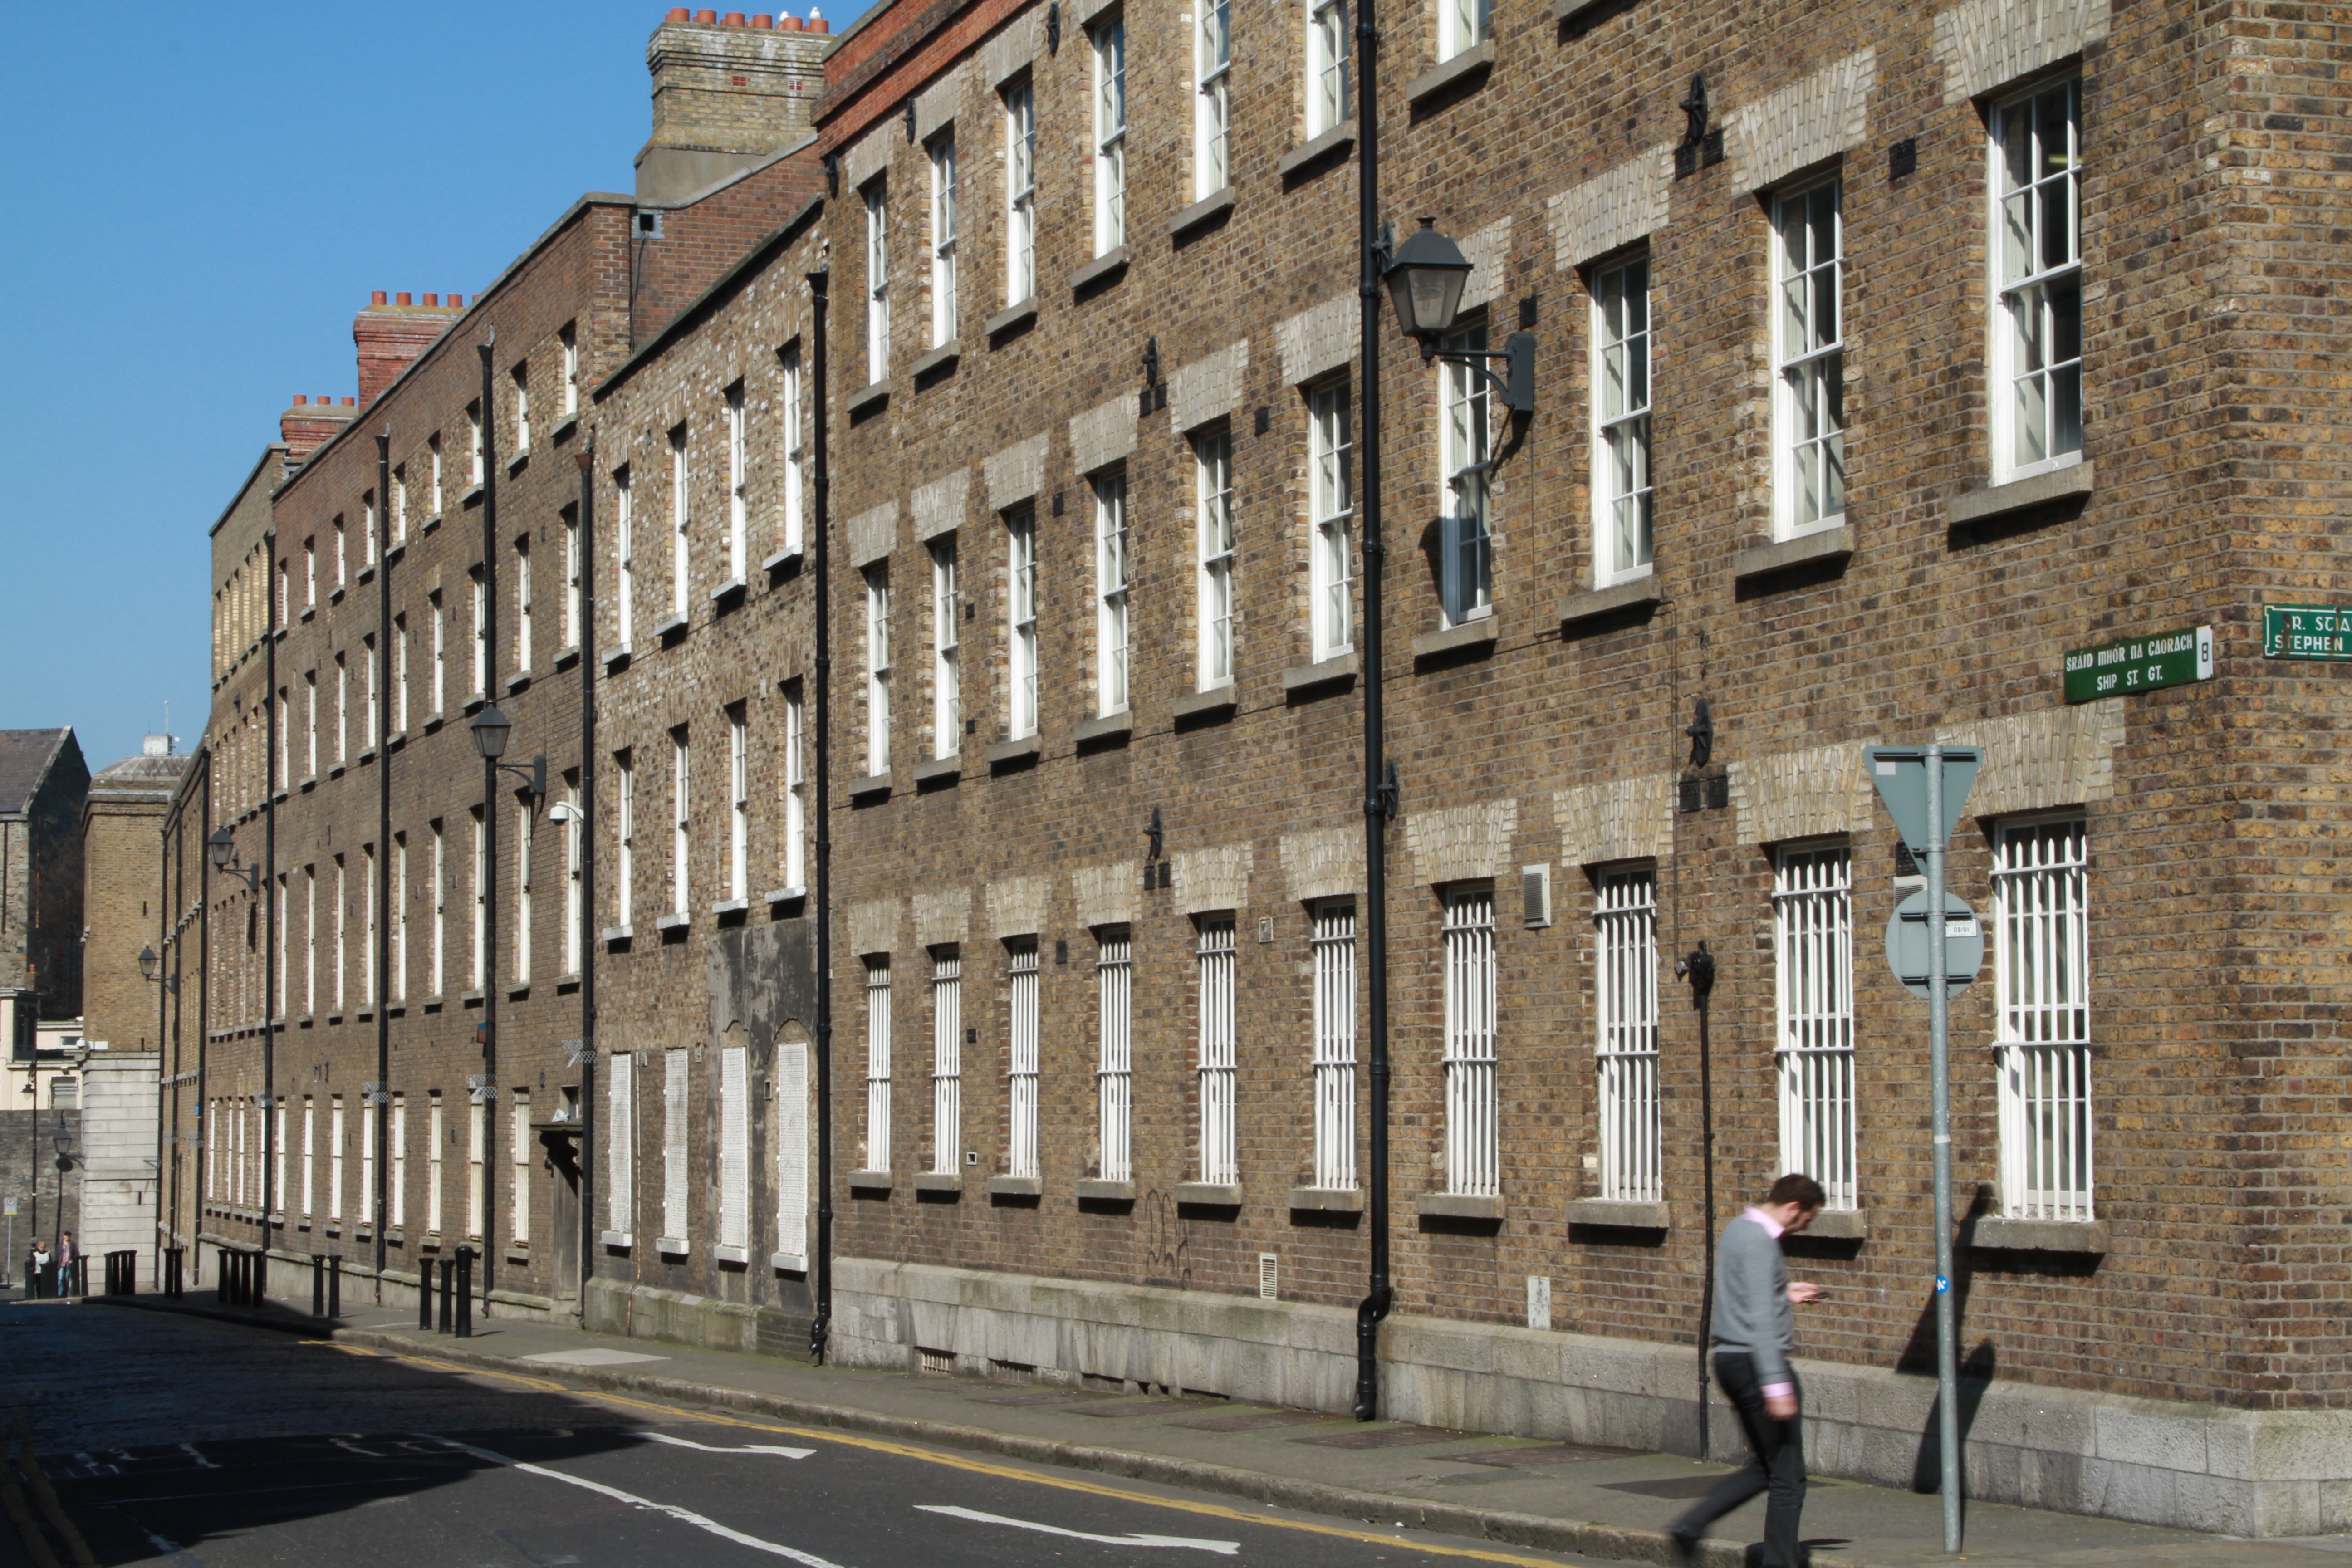
architecture, road, street, town, building, wall, monument, downtown, plaza, castle, landmark, facade, exterior, historic, tower block, medieval, irish, dublin, neighbourhood, urban area, dublin castle, residential area